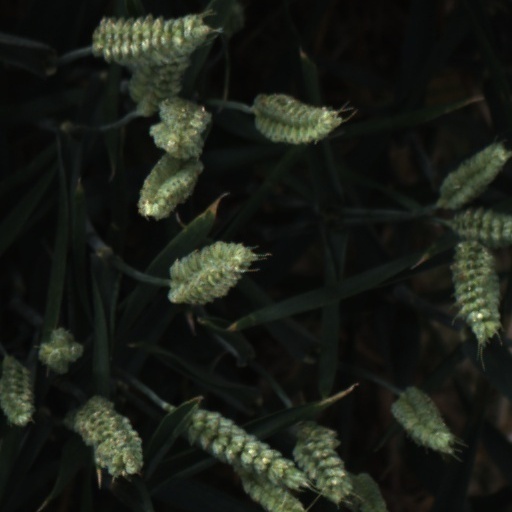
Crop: wheat